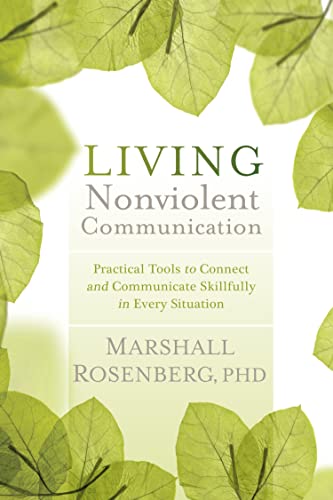
Living Nonviolent Communication: Practical Tools to Connect and Communicate Skillfully in Every Situation
Category: Buy a Kindle
About the Author Marshall Rosenberg (October 6, 1934 – February 7, 2015) was best known for initiating peace programs in war torn areas including Rwanda, Burundi, Nigeria, Malaysia, Indonesia, Sri Lanka, the Middle East, Serbia, Croatia, and Ireland. A clinical psychologist, he was the founder and director of educational services for the Center for Nonviolent Communication (CNVC), an international nonprofit organization that offers workshops and training in 30 countries. Dr. Rosenberg is the author of Nonviolent Communication: A Language of Life. For more information on Dr. Rosenberg, please visit his website at: www.cnvc.org. Review “Nonviolent Communication can change the world. More importantly, it can change your life. I cannot recommend it highly enough.” ―Jack Canfield, author of Chicken Soup for the Soul series
Features: You’re about to have an uncomfortable meeting with your boss. The principal just called about your middle-schooler. You had a fight with your partner and it’s an hour before bed. You know your next move will go a long way toward defining your relationships with these individuals. So what do you do?We all find ourselves in situations similar to these and too often resort to the same old patterns of behavior—defending our need to be right, refusing to really listen, speaking cruelly out of anger and frustration, or worse. But there is another way. Living Nonviolent Communication gives you practical training in applying Dr. Marshall Rosenberg’s renowned process in the areas he has most often been asked for counsel:Conflict resolutionWorking with angerSpiritual practiceHealing and reconciliationLoving relationshipsRaising childrenNonviolent Communication has flourished for four decades across 35 countries for a simple reason: it works. Now you can learn to activate its healing and transformational potential, with Living Nonviolent Communication.